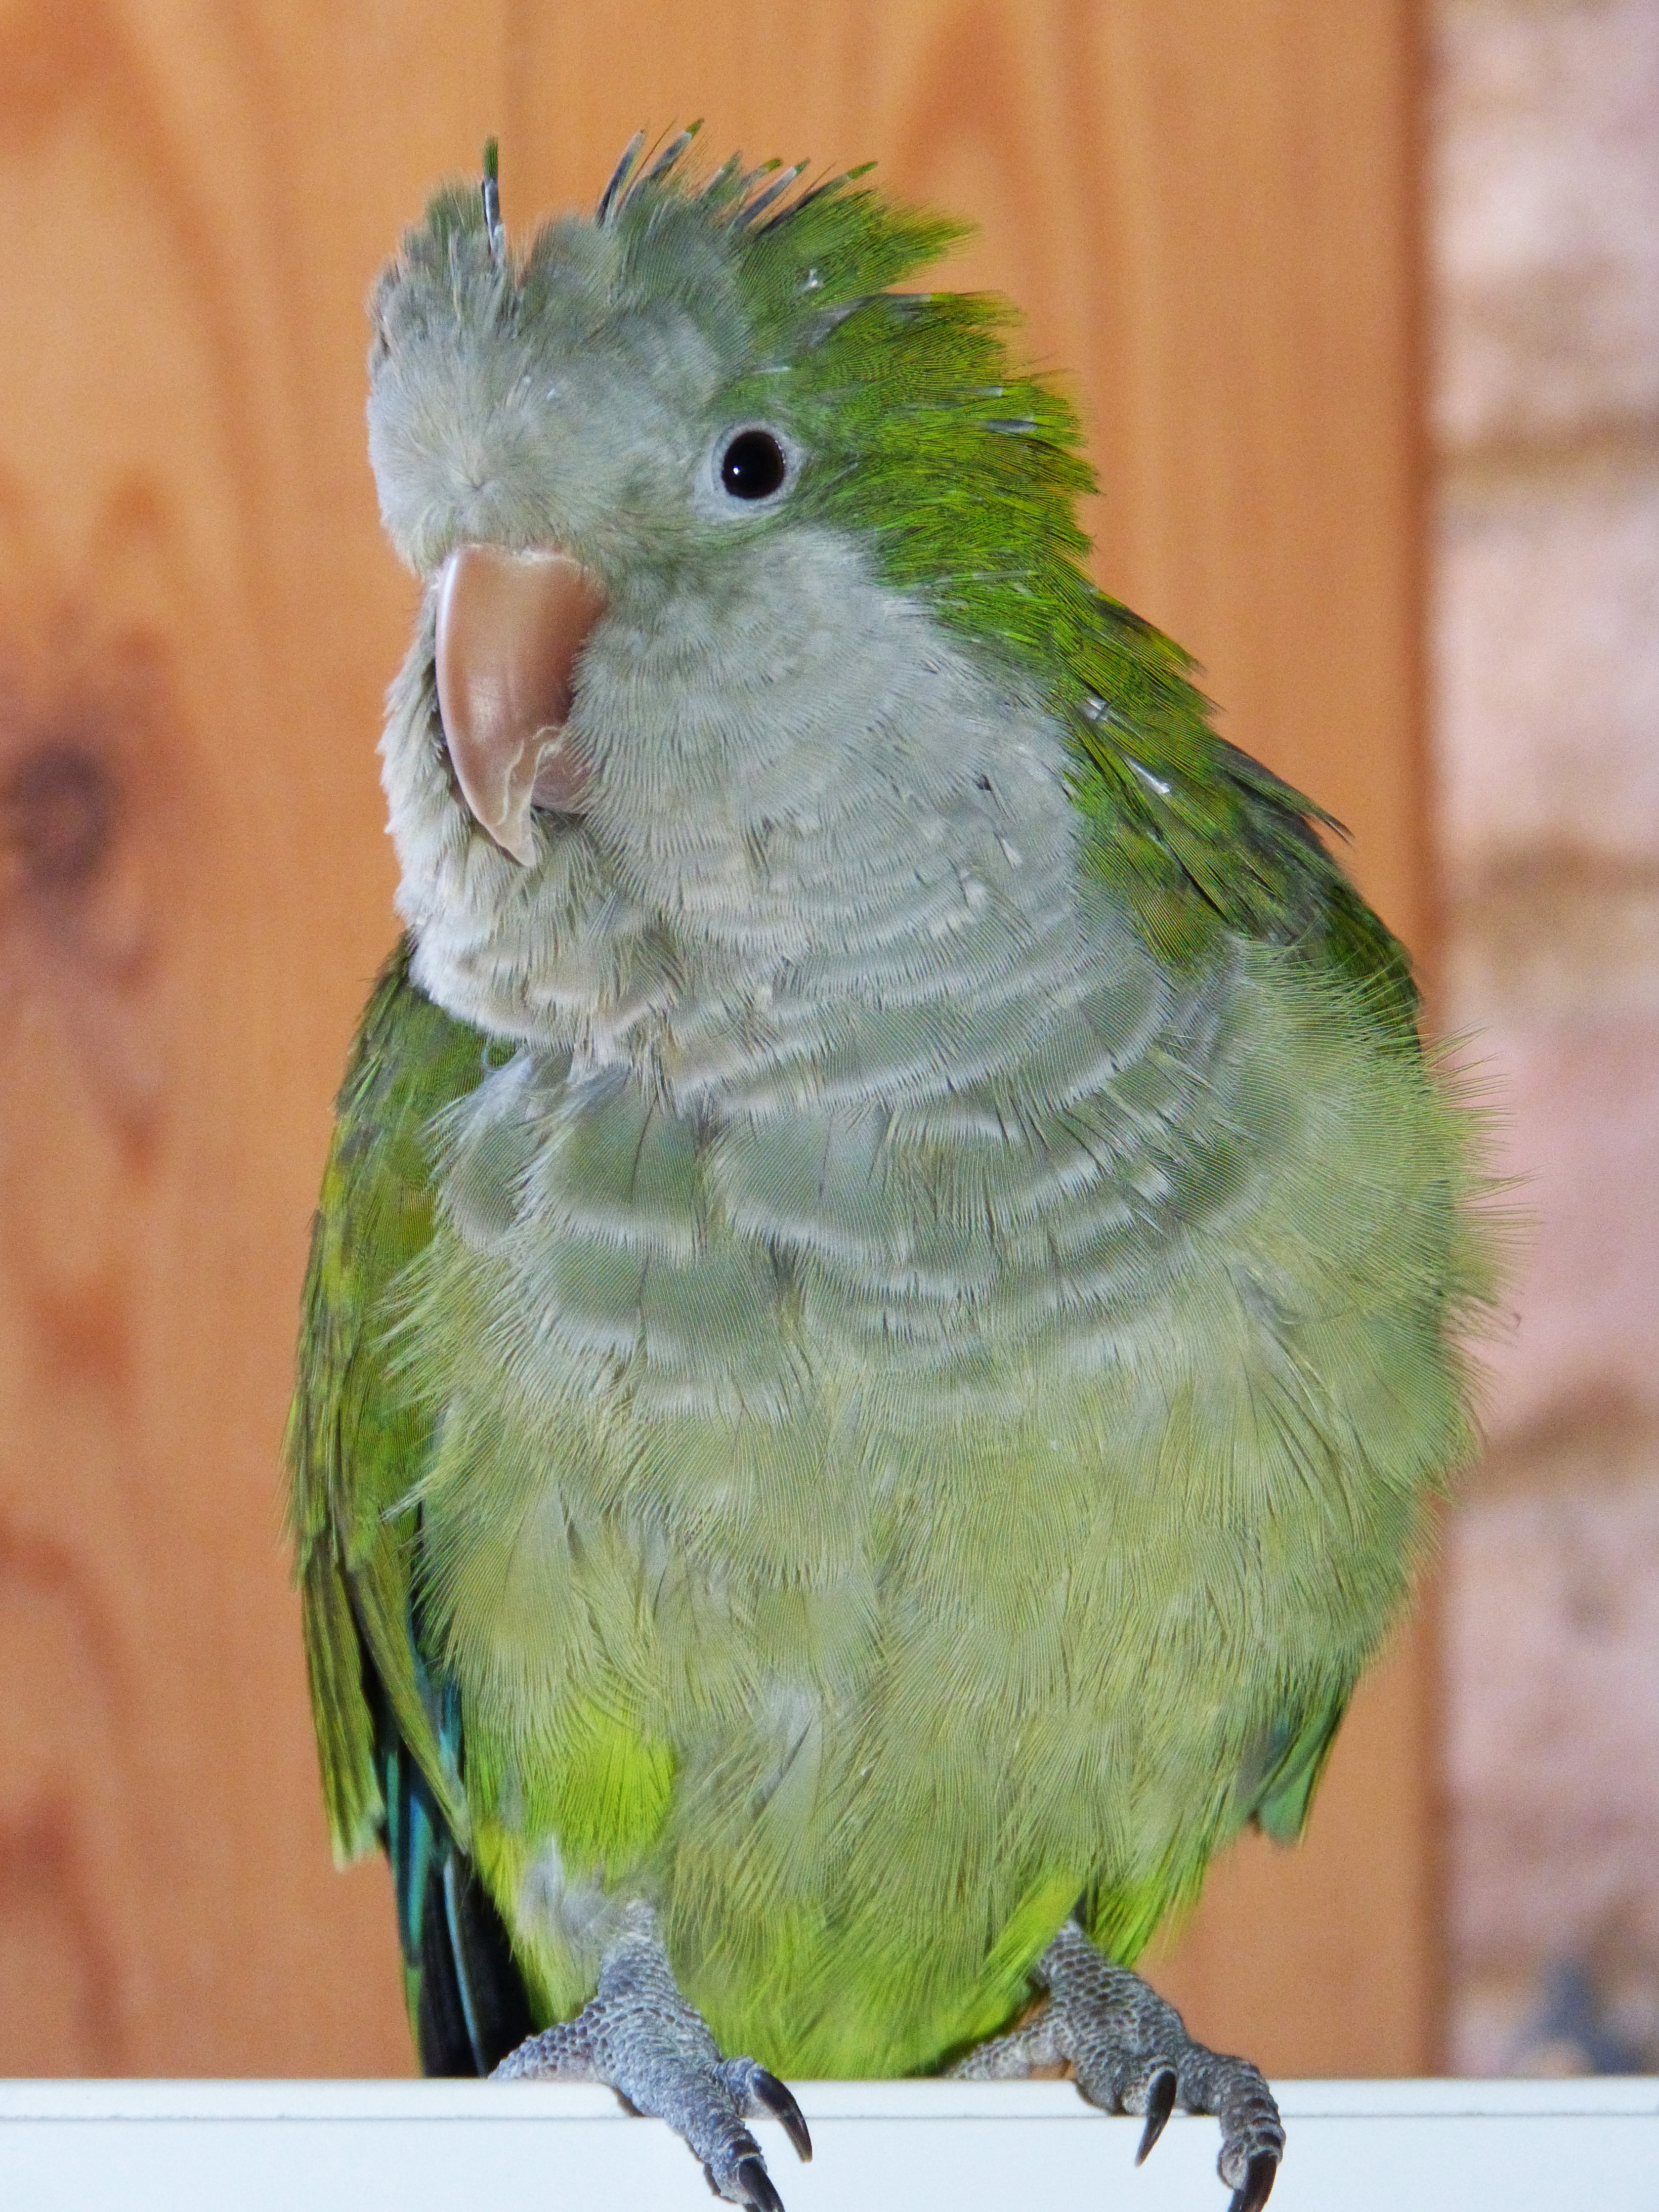
bird, wing, pet, green, beak, fauna, lorikeet, lovebird, feathers, vertebrate, parrot, parakeet, common pet parakeet, argentina cotorra